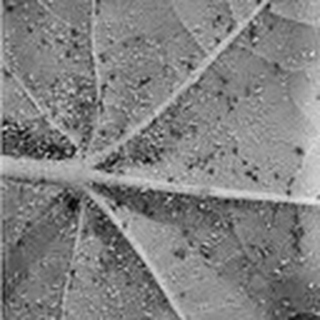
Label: cotton_aphids